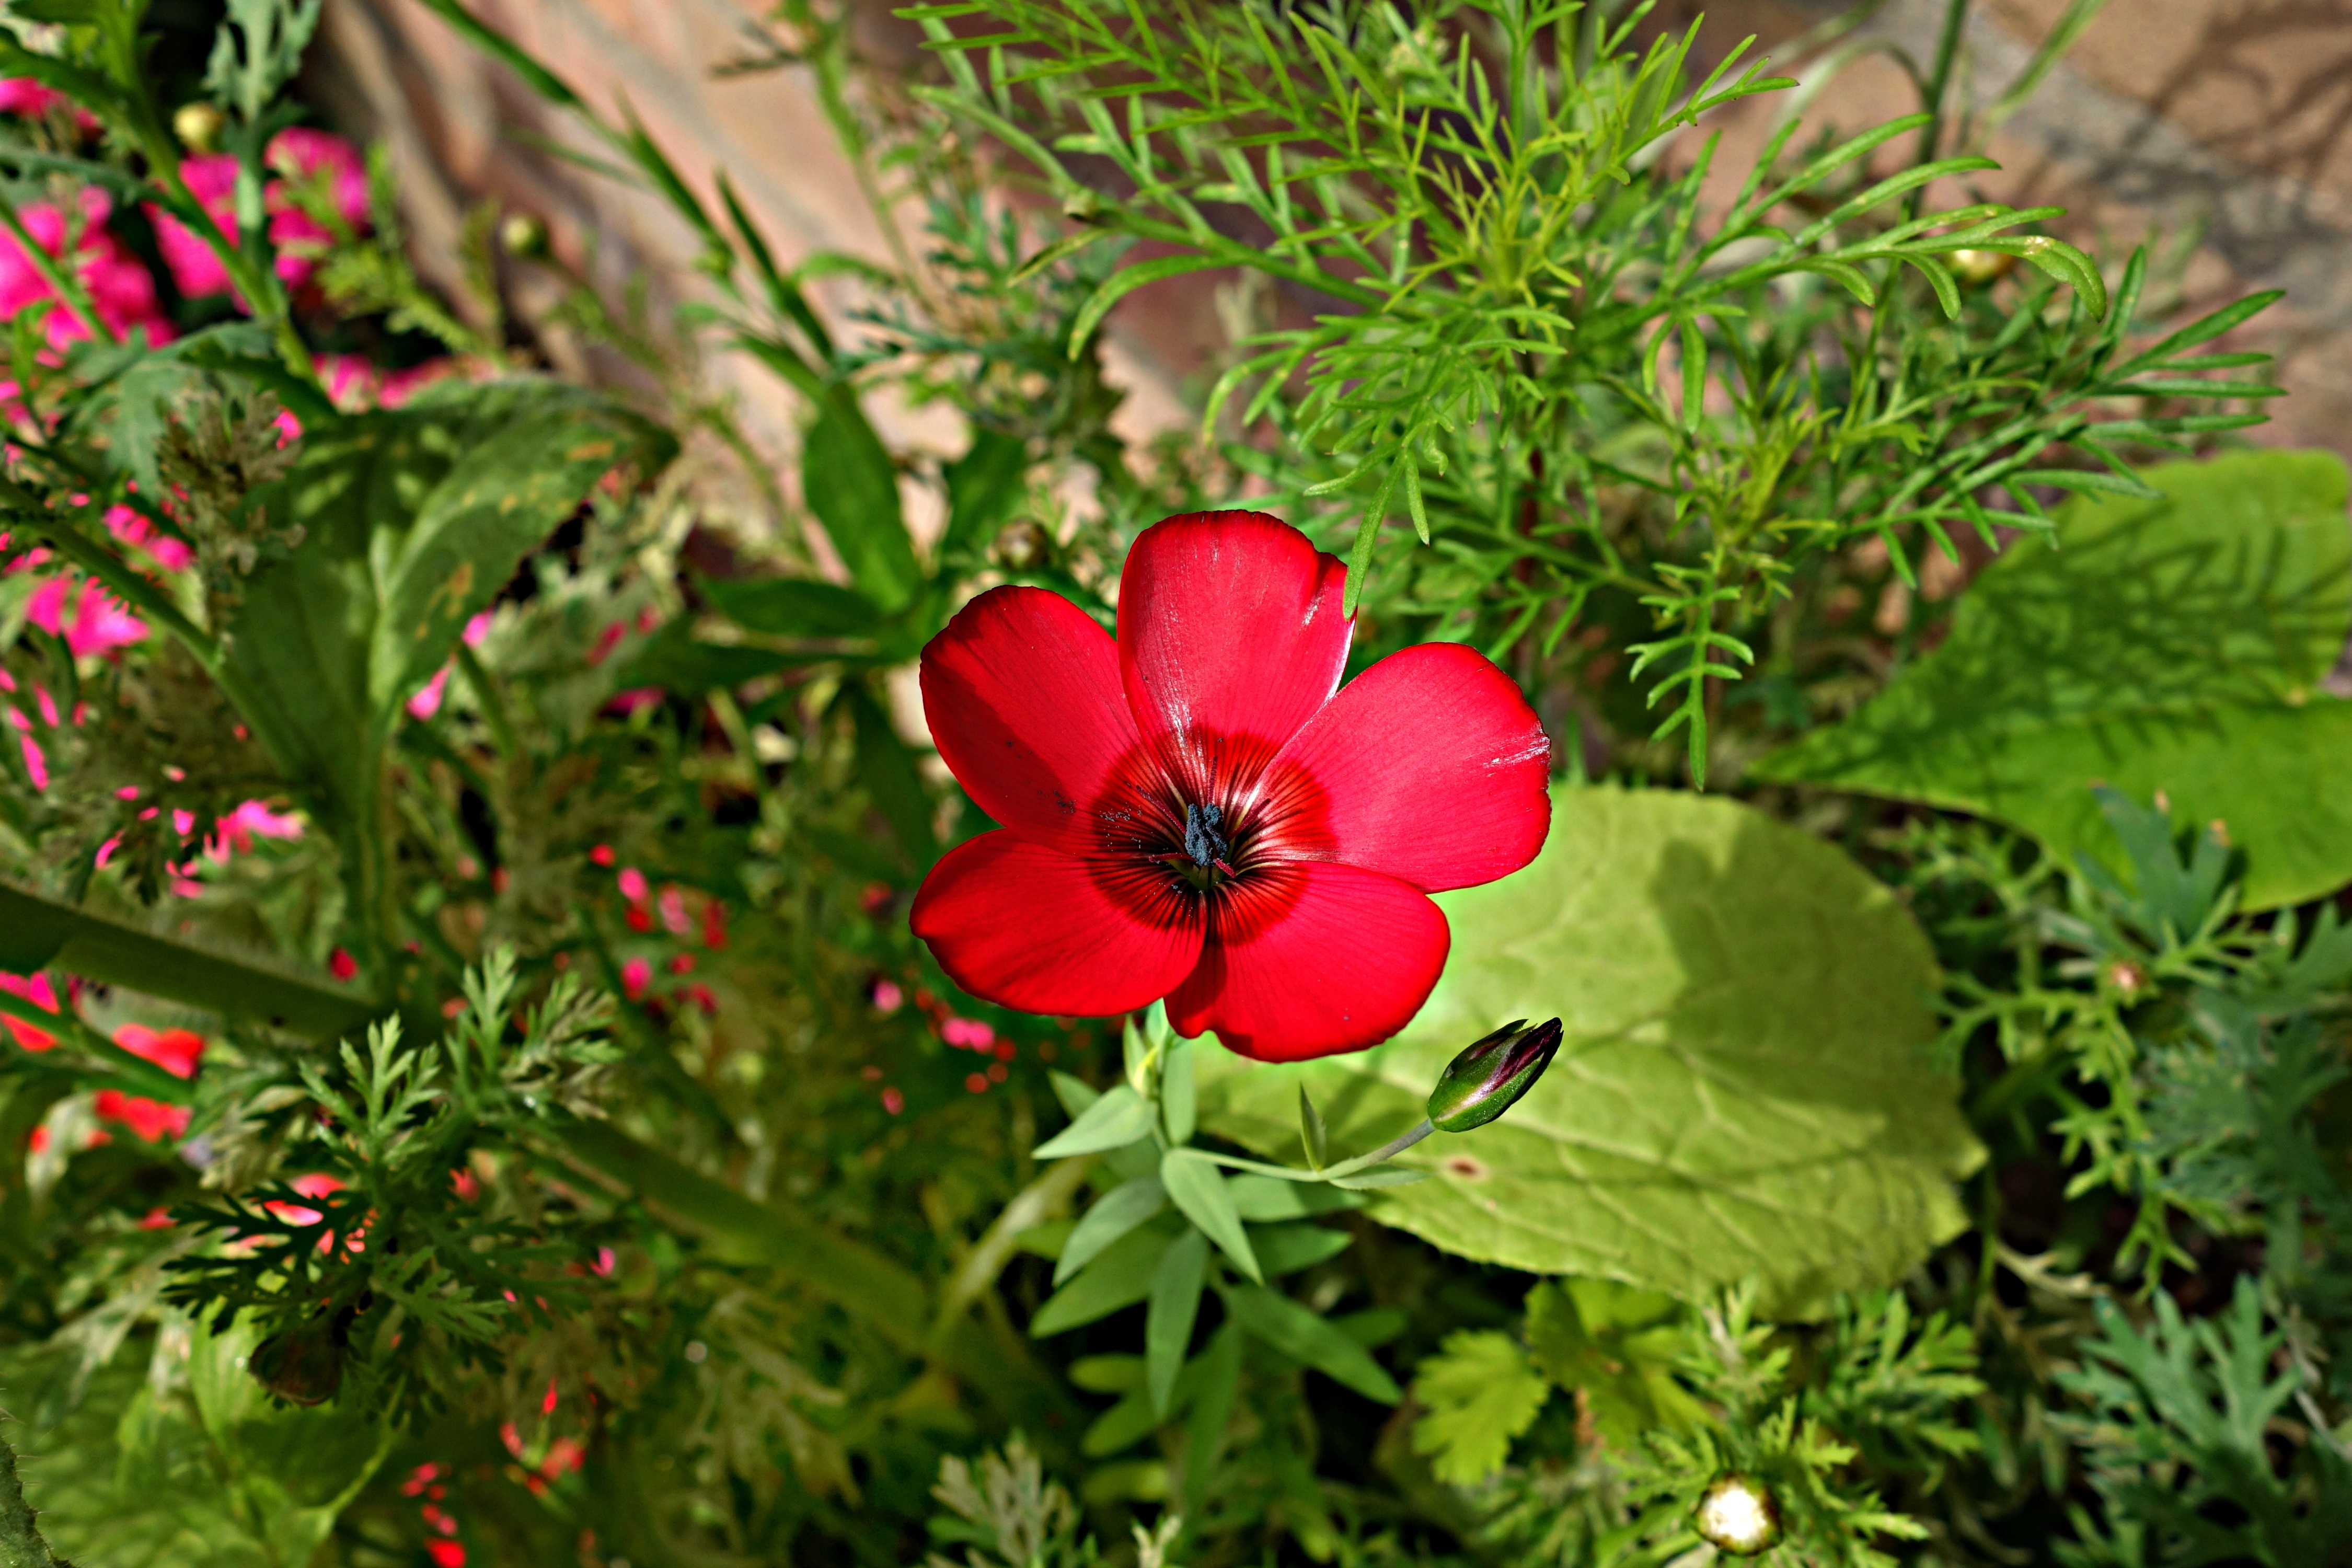
nature, blossom, plant, leaf, flower, petal, bloom, summer, foliage, decoration, green, red, botany, garden, flora, wildflower, vibrant, flower garden, macro photography, flowering plant, land plant